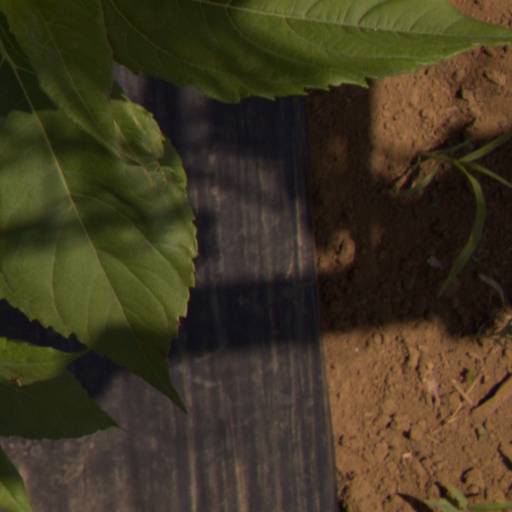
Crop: Jerusalem artichoke